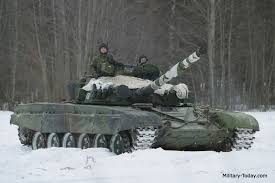
Label: T-72